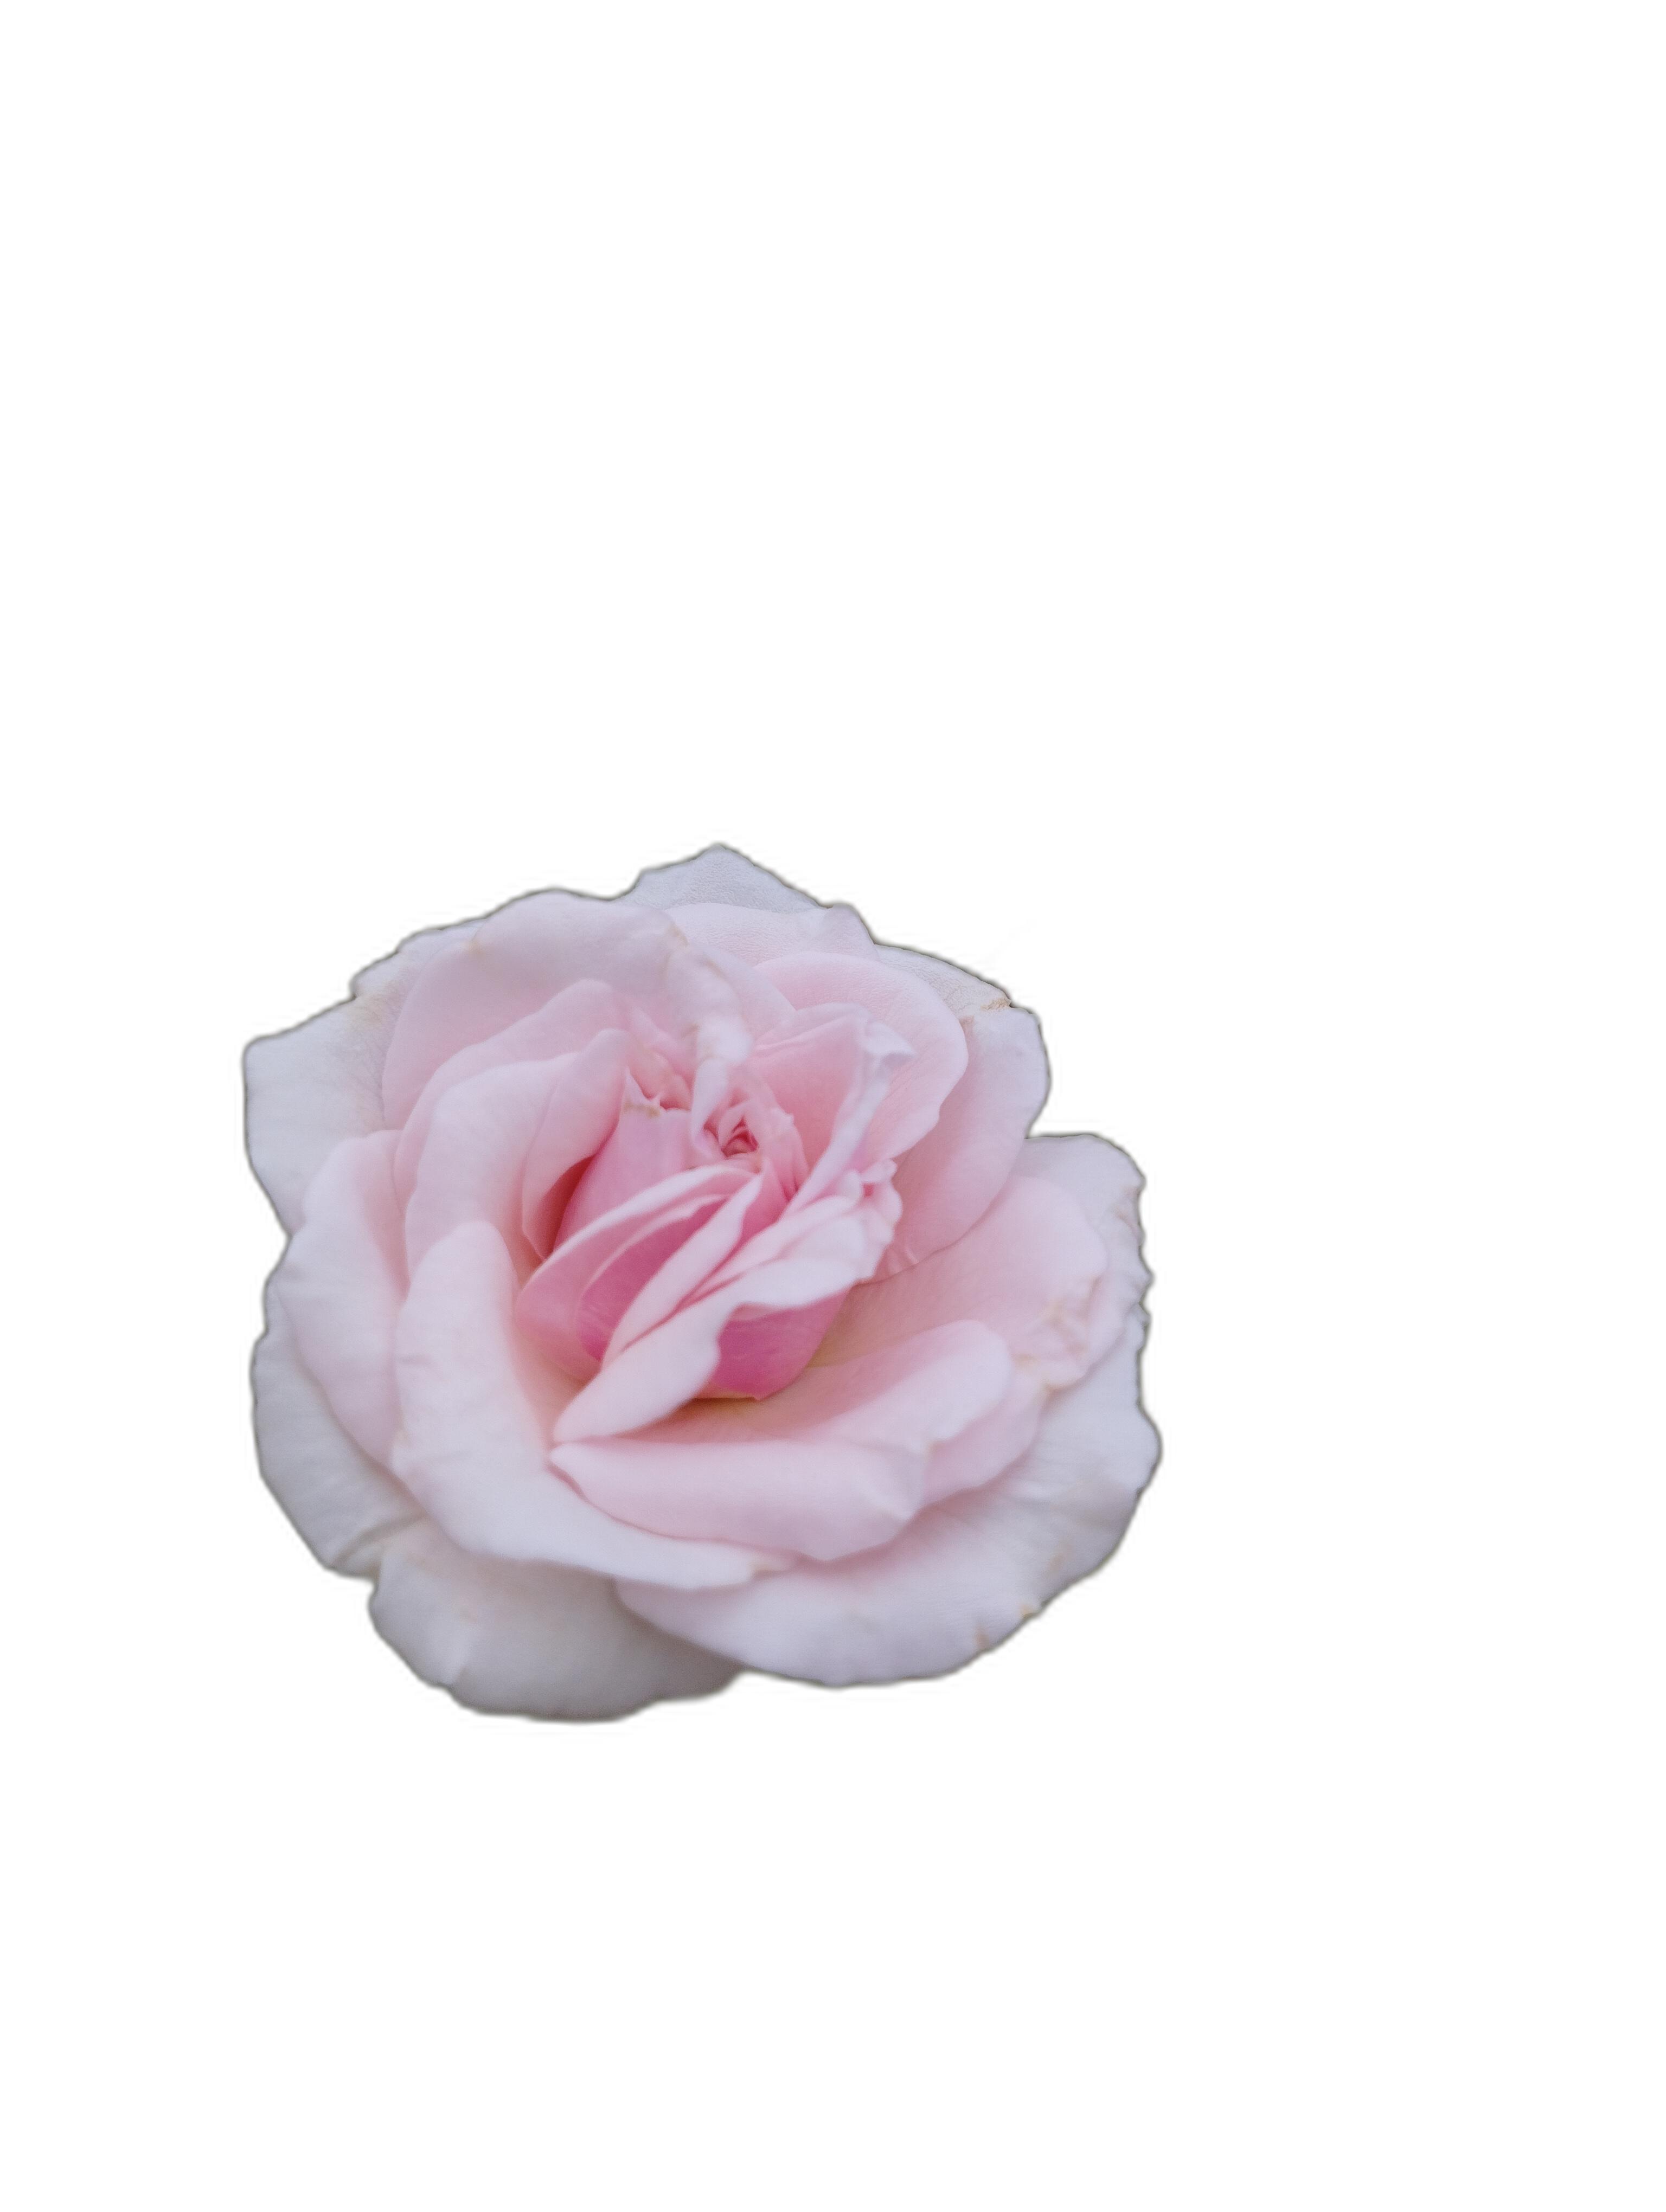
Label: Rose